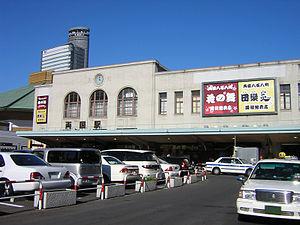
La gare de Ryōgoku est une gare ferroviaire de la ville de Tokyo au Japon. Elle est située dans le quartier de Ryōgoku dans l'arrondissement de Sumida.